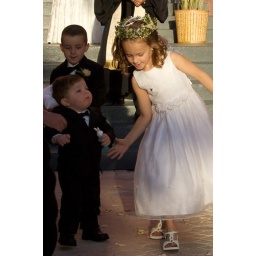
The flower girl takes Aidan by the hand.